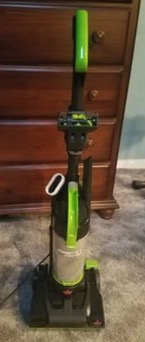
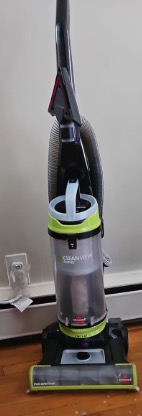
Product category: items_vacuum
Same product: no